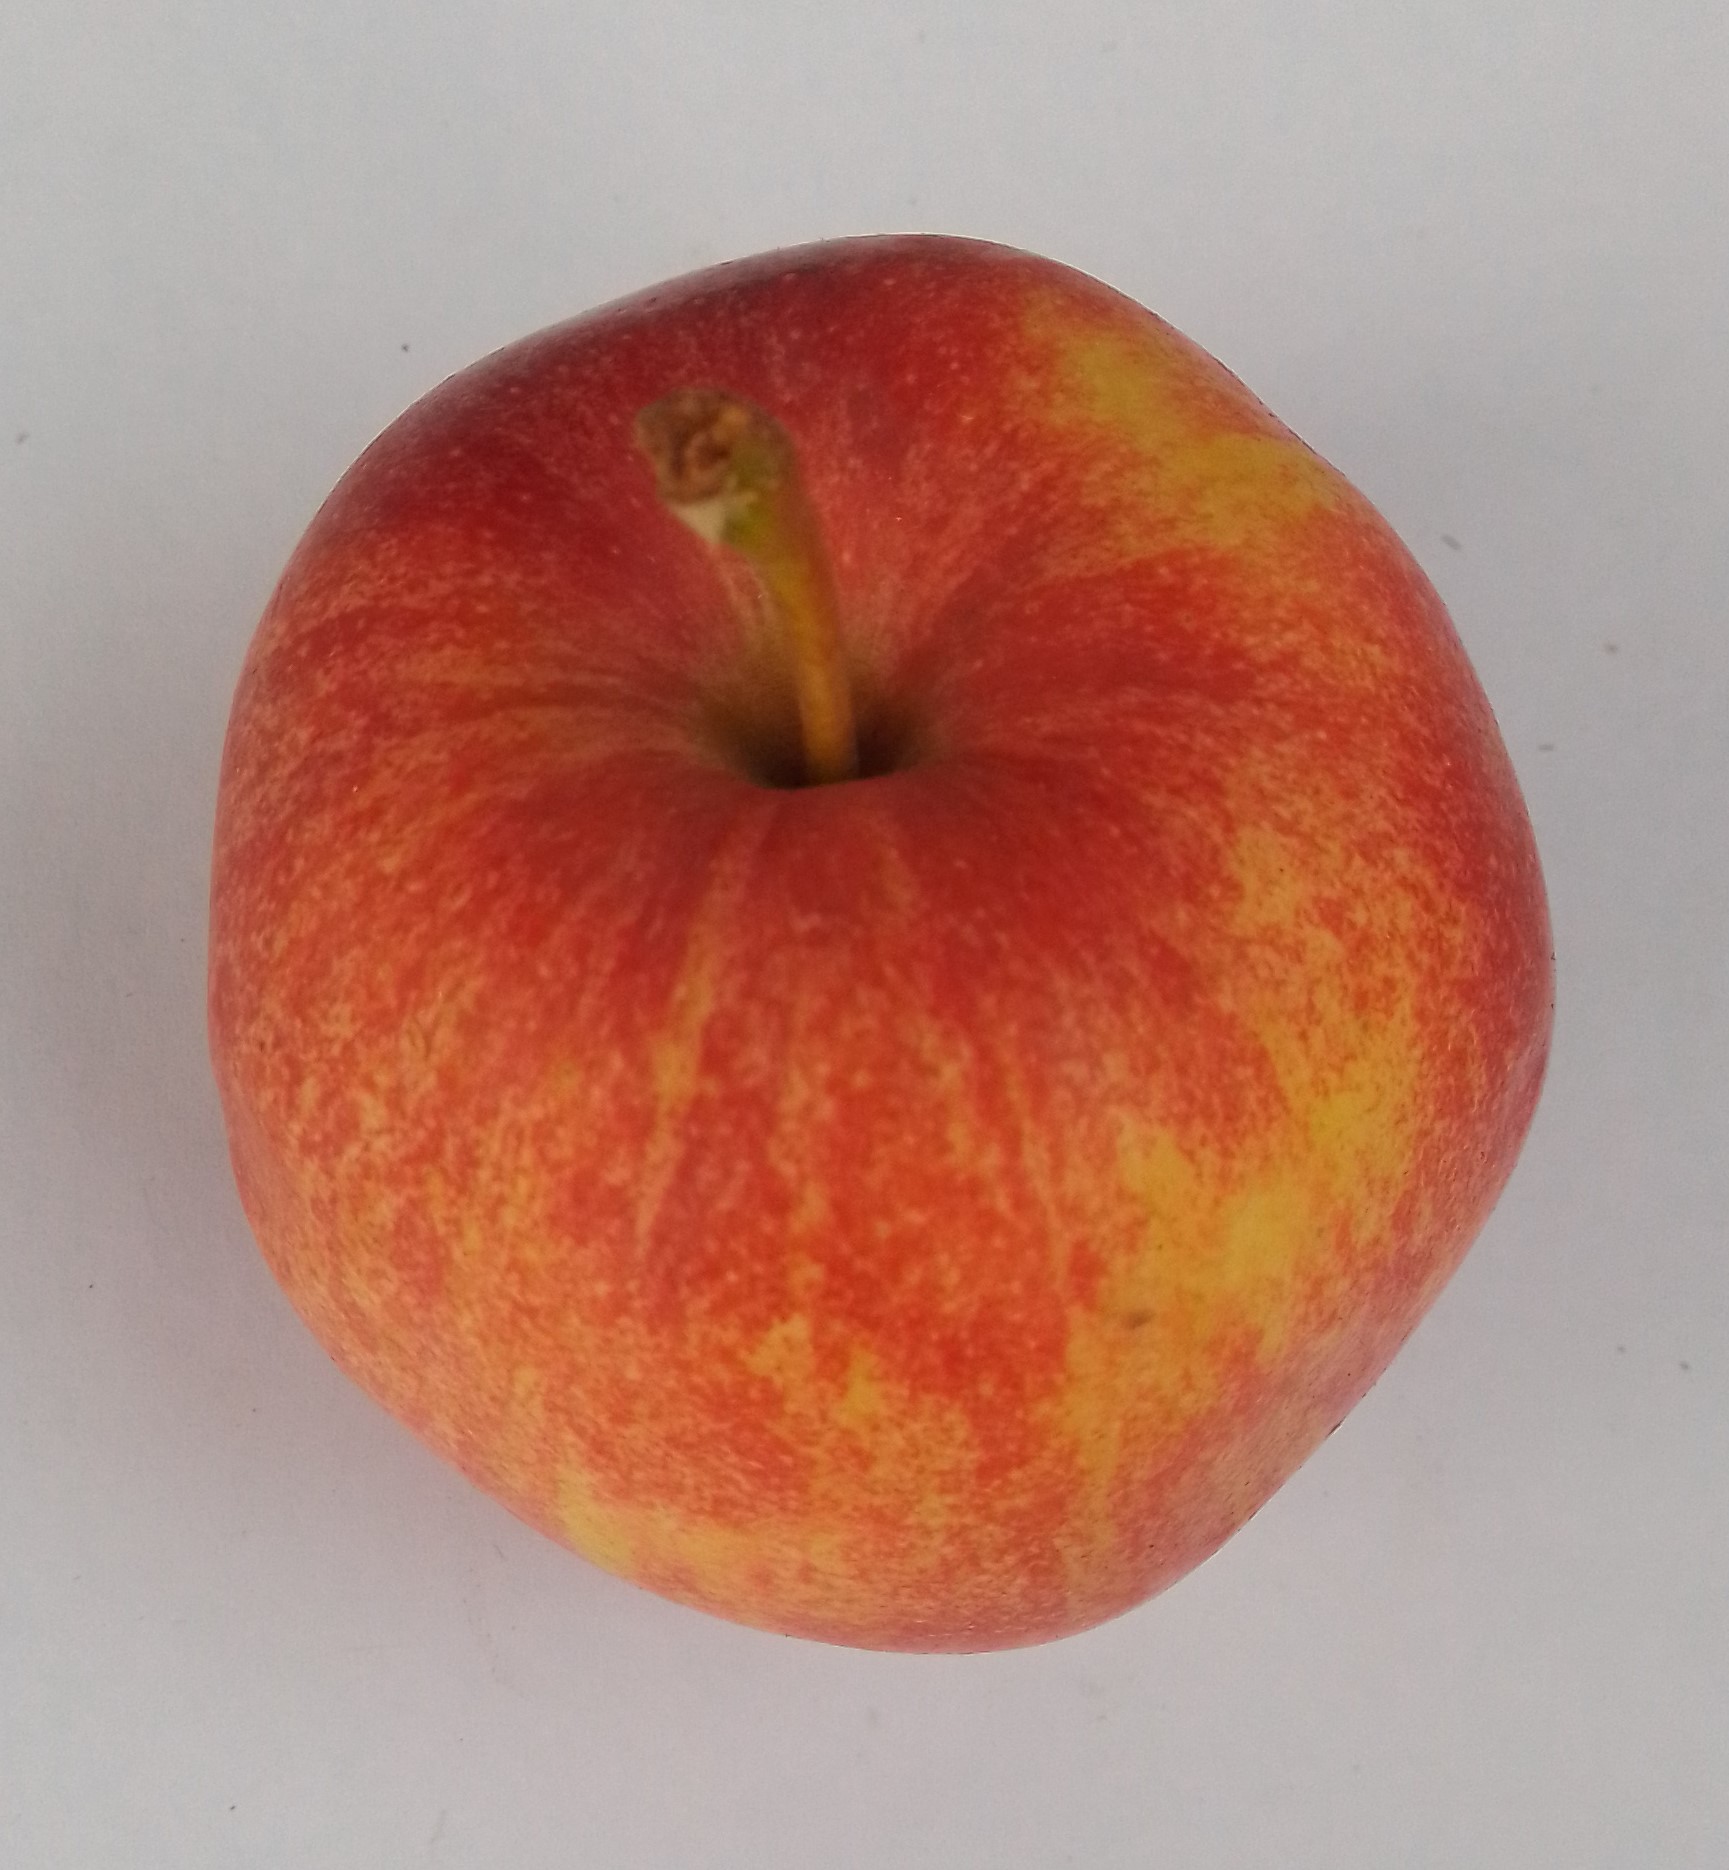
Fruit: apple
Condition: fresh